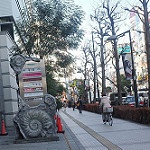
Label: street